Ruby Sparks

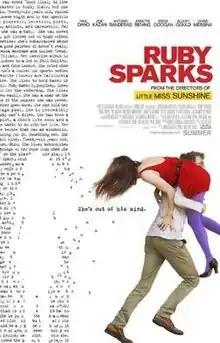
Theatrical release poster, which pays homage to the poster for "Green Card"

Ruby Sparks is a 2012 American romantic fantasy comedy-drama film written by Zoe Kazan and directed by Valerie Faris and Jonathan Dayton. It stars Paul Dano as an anxious novelist whose fictional character, Ruby Sparks, played by Kazan, comes to life, and his struggles to reconcile his idealized vision of her with her increasing independence. The reviews of the movie were favorable.